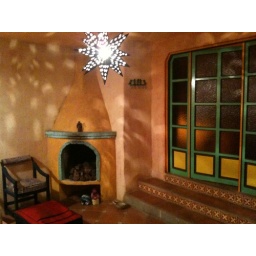
The sitting room next to my bedroom in my apt!